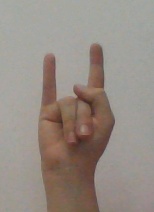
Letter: la